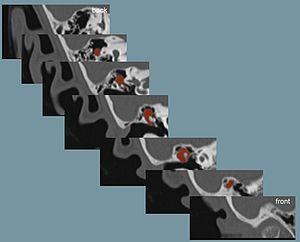
Le cholestéatome est une forme d'otite chronique avec présence d'épithélium pavimenteux stratifié dans l'oreille moyenne. Cet épithélium desquame et se kératinise, et peut provoquer l'érosion voire la destruction des structures contenues dans et autour de l'oreille moyenne.